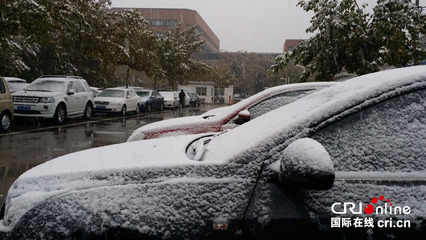
Weather: snow or frosty